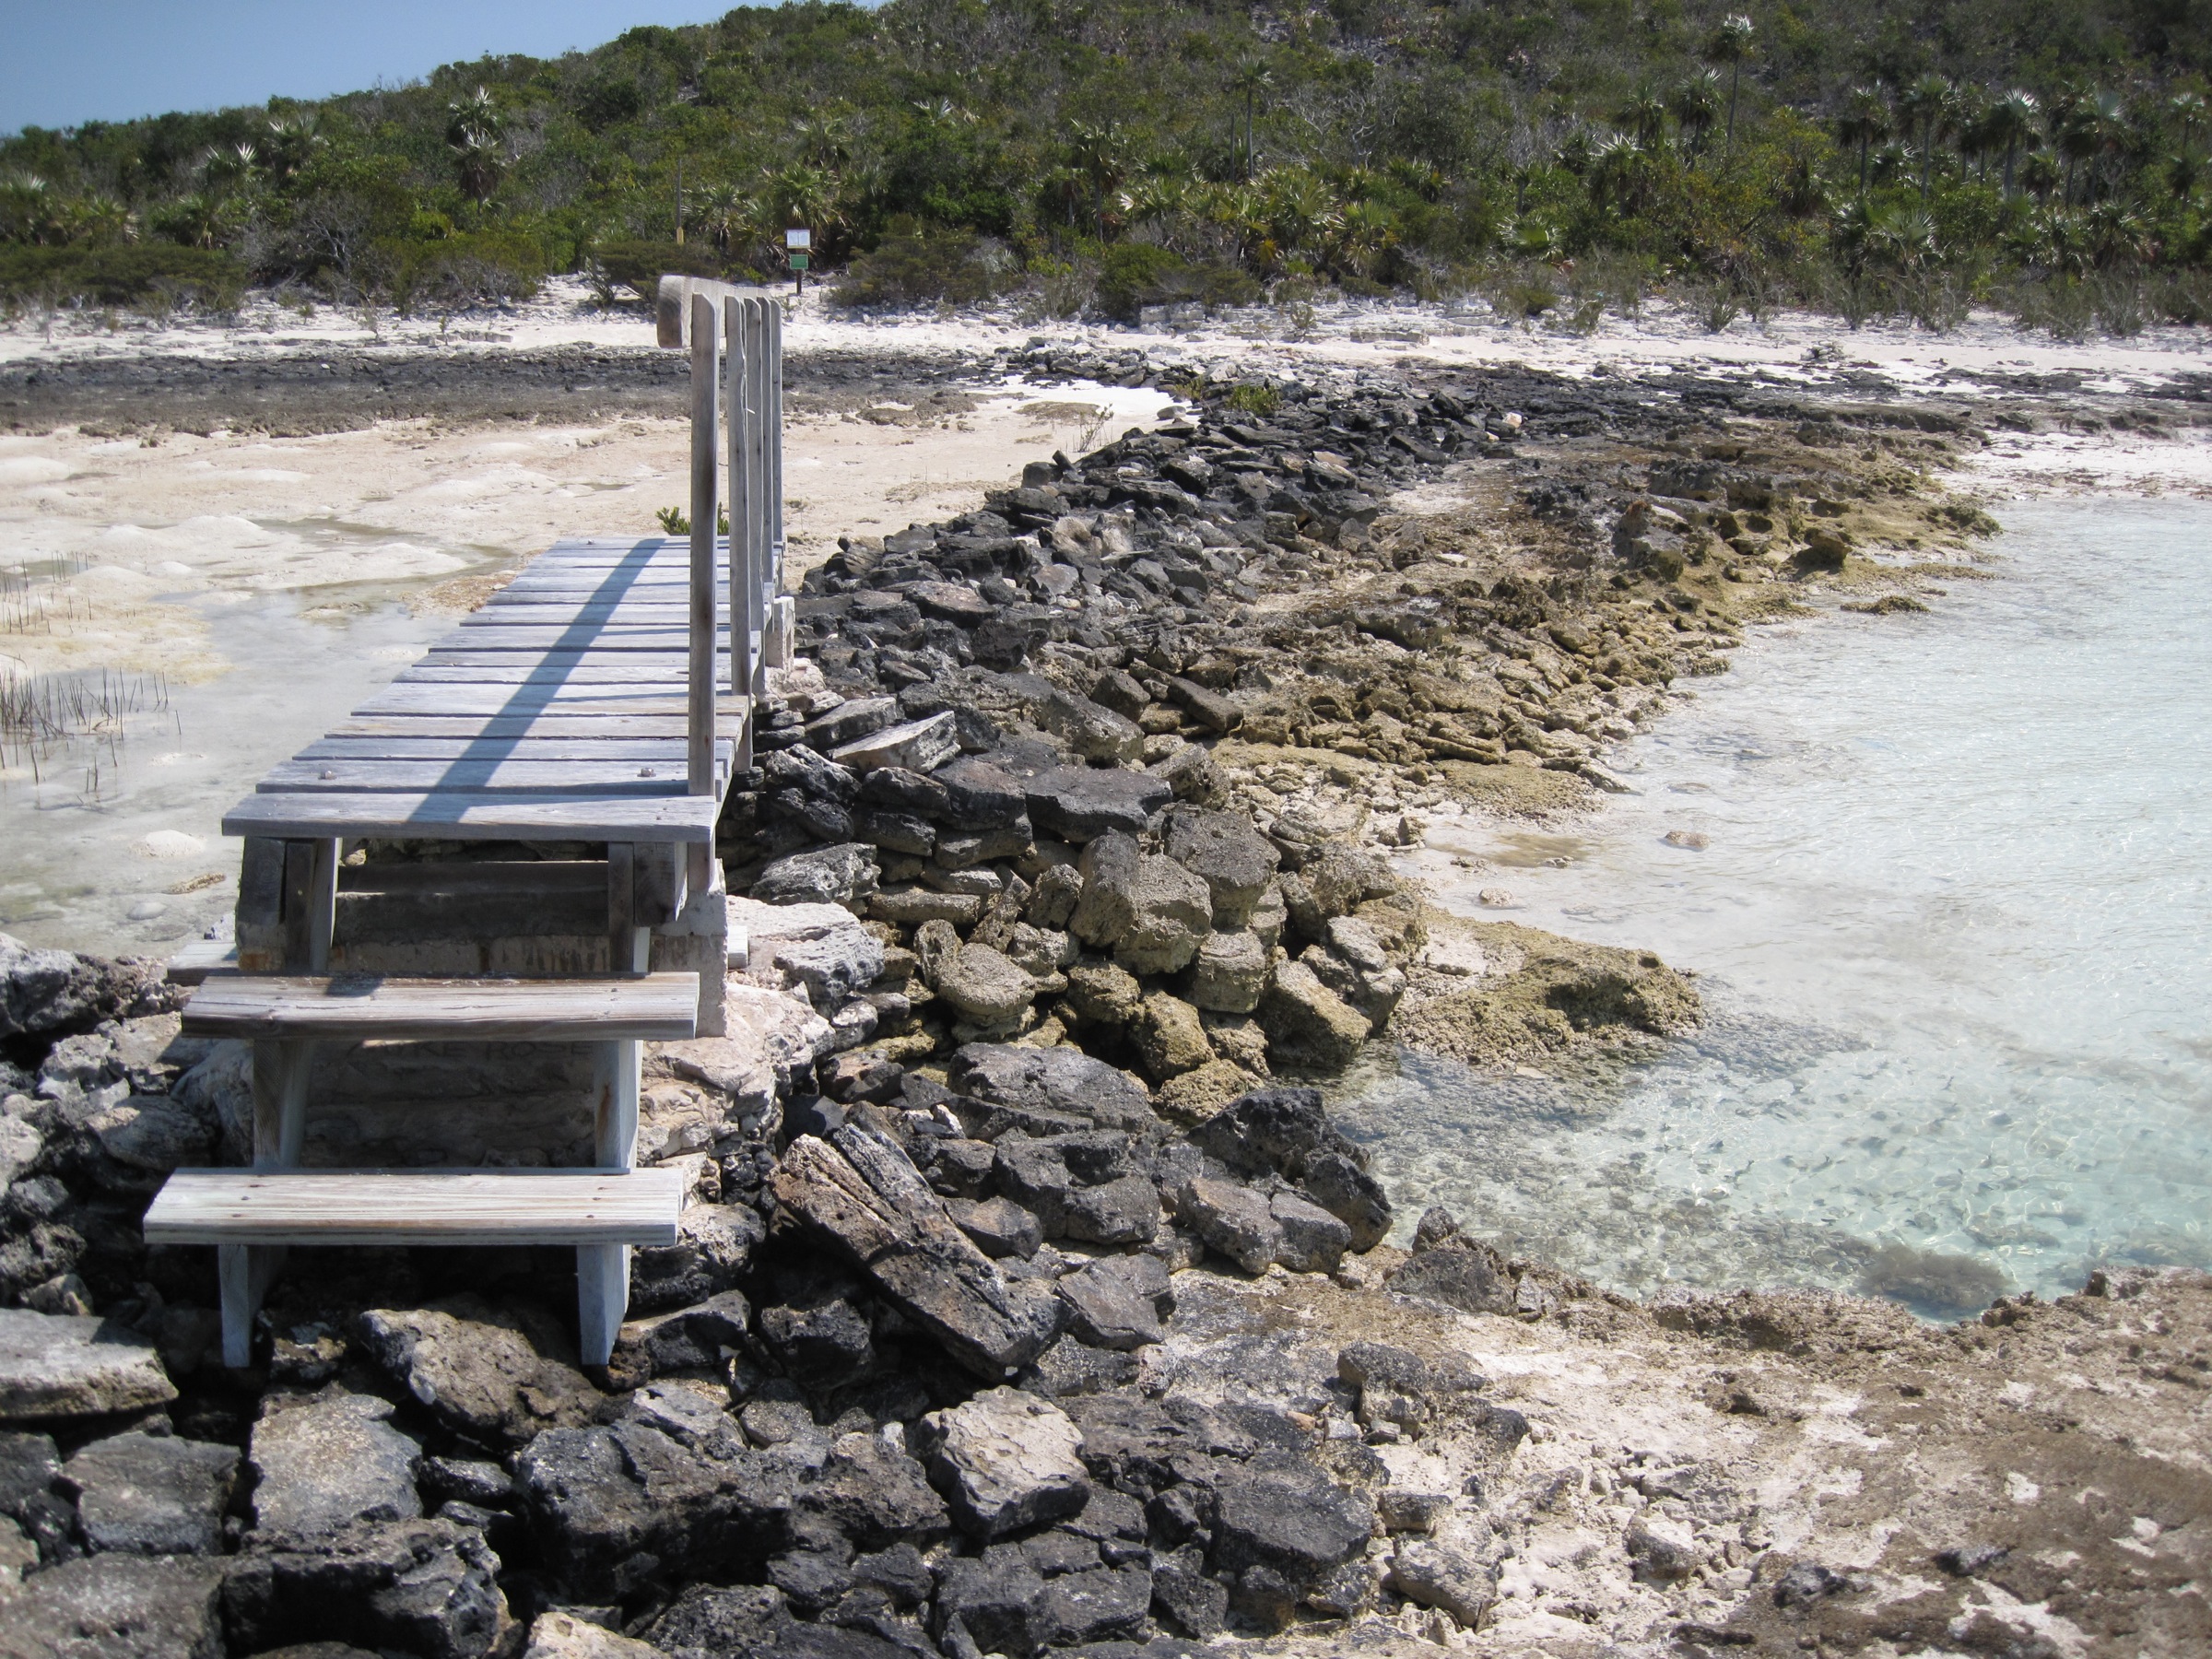
sea, coast, shore, river, geology, bahamas, geological phenomenon